Rupshu

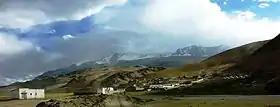
Karzok village on the bank of Tso Moriri.

Drew states that the valleys of Rupshu continue beyond the Tso Kar lake until the Tso Moriri lake, and also extend to the east to cover the valley of Hanle.